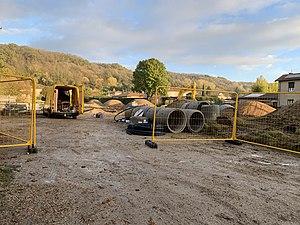
Le Mas des Andrés, travaux (novembre 2019).
La viabilisation désigne l'ensemble des travaux à réaliser sur un terrain à bâtir pour permettre la construction d'un bâtiment. Elle consiste essentiellement au raccordement du terrain aux réseaux d’électricité, de gaz, d’eau, de téléphonie et d’assainissement et bien sûr la voirie. La viabilisation sur un chantier est assurée par le lot Voirie et réseaux divers.